Yogi (2007 film)

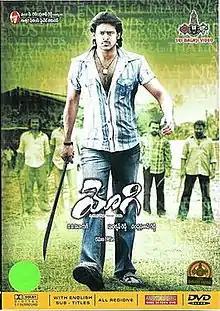
Film poster

Yogi is a 2007 Indian Telugu-language action drama film directed by V. V. Vinayak, starring Prabhas, Nayanthara and Sharada. It also features Ali, Subbaraju, Pradeep Rawat and Kota Srinivasa Rao in the supporting roles. Ramana Gogula composed the music for V. V. Vinayak's earlier hit "Lakshmi", also composed music for this film. Songs were shot in Canada, Egypt, and Malaysia. This film is a remake of the 2005 Kannada blockbuster film "Jogi" by Prem. The film was released on 12 January 2007.